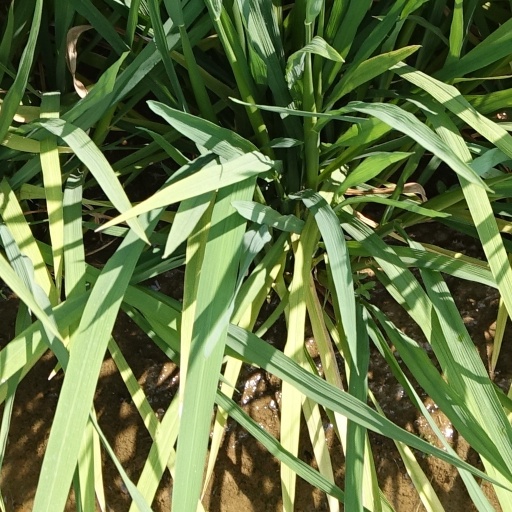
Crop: rice